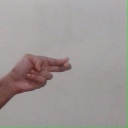
अक्षर: ह